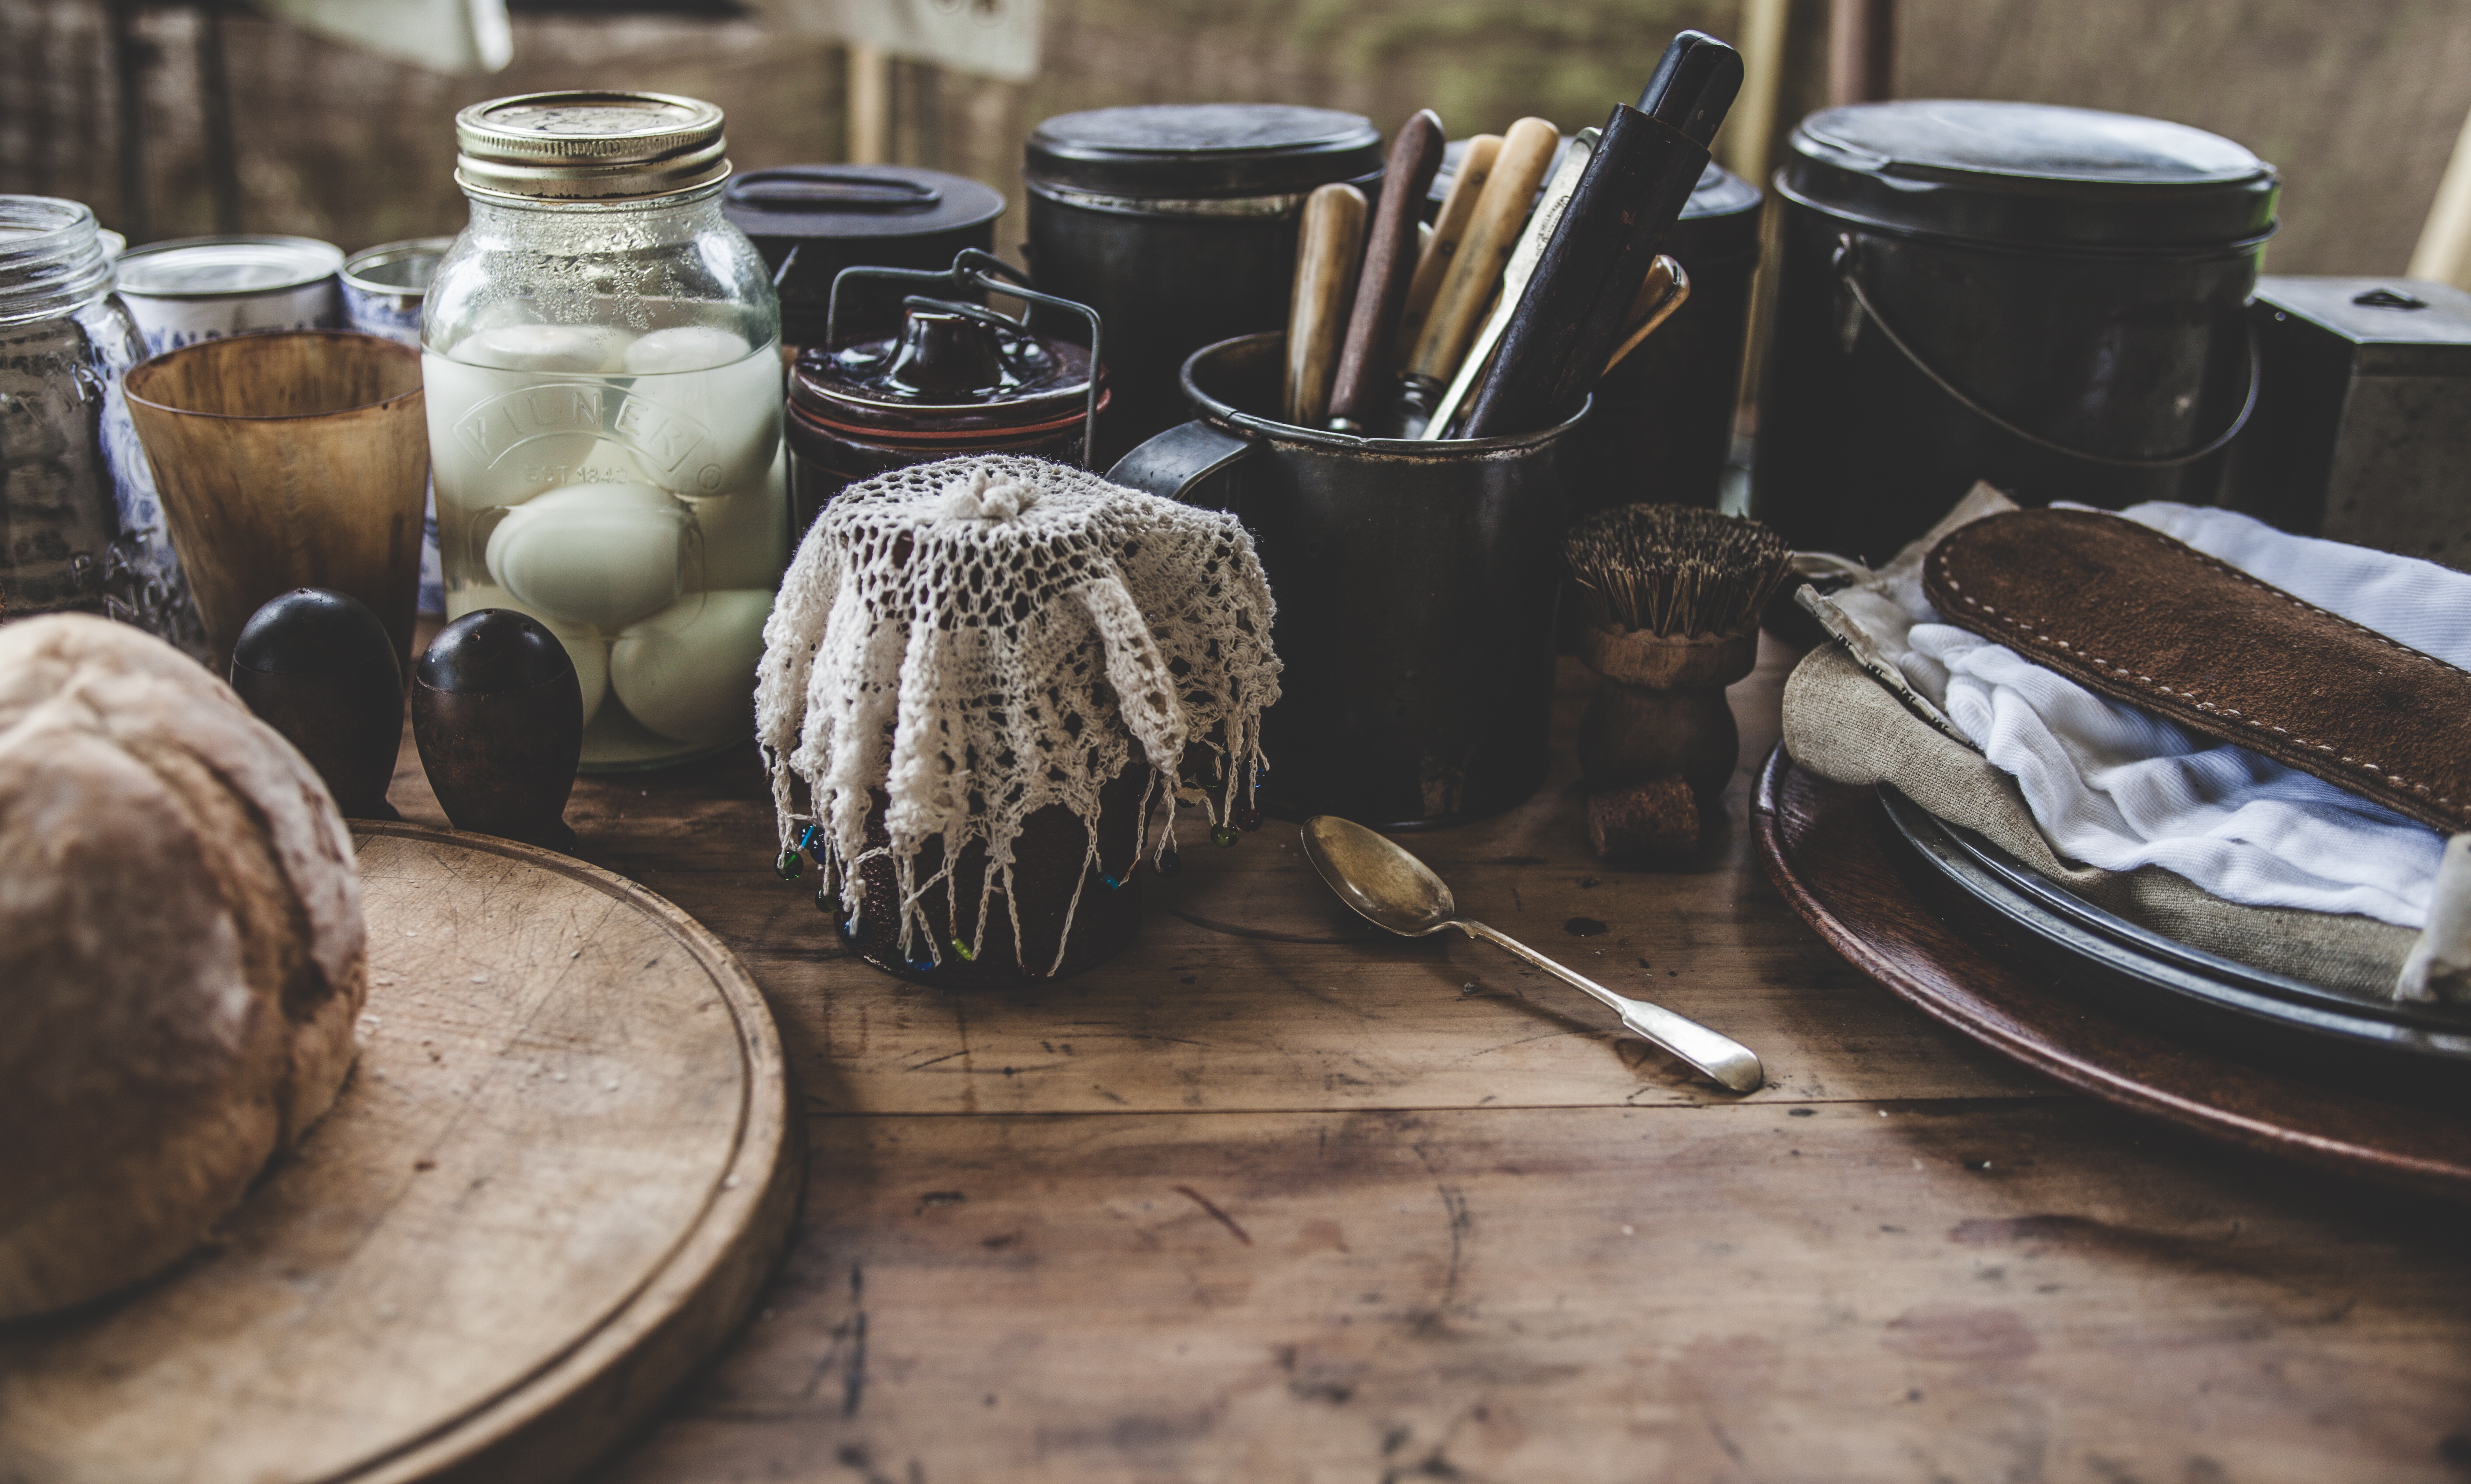
table, jar, meal, plate, kitchen, drum, bread, man made object, skin head percussion instrument